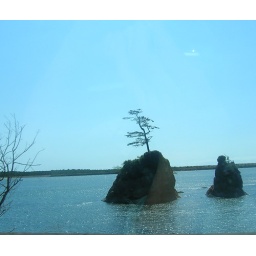
a big rock in the middle of the water with a tree on top on the way to oregon( taken out the car window)